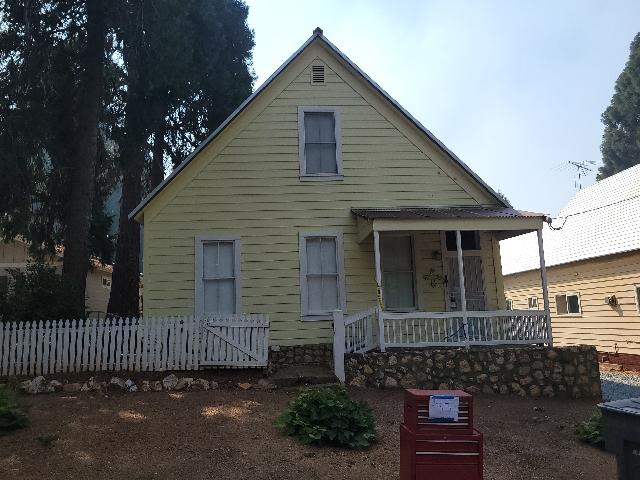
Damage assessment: no_damage